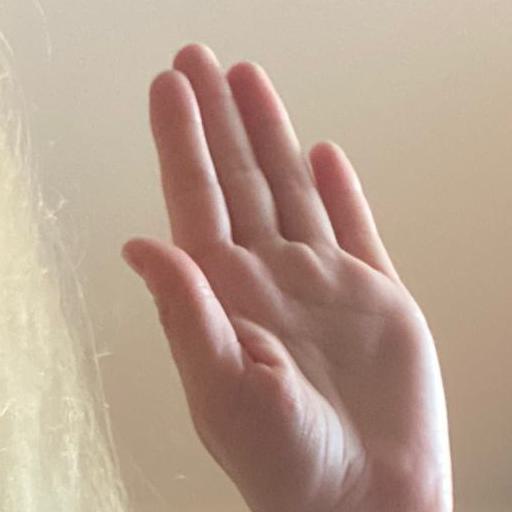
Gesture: stop